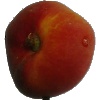
Label: Nectarine Flat 1